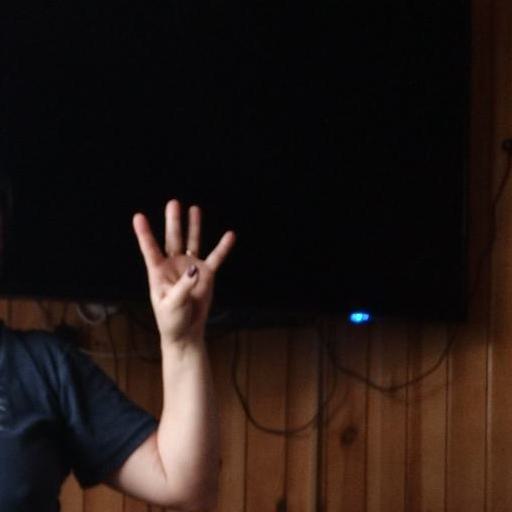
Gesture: four